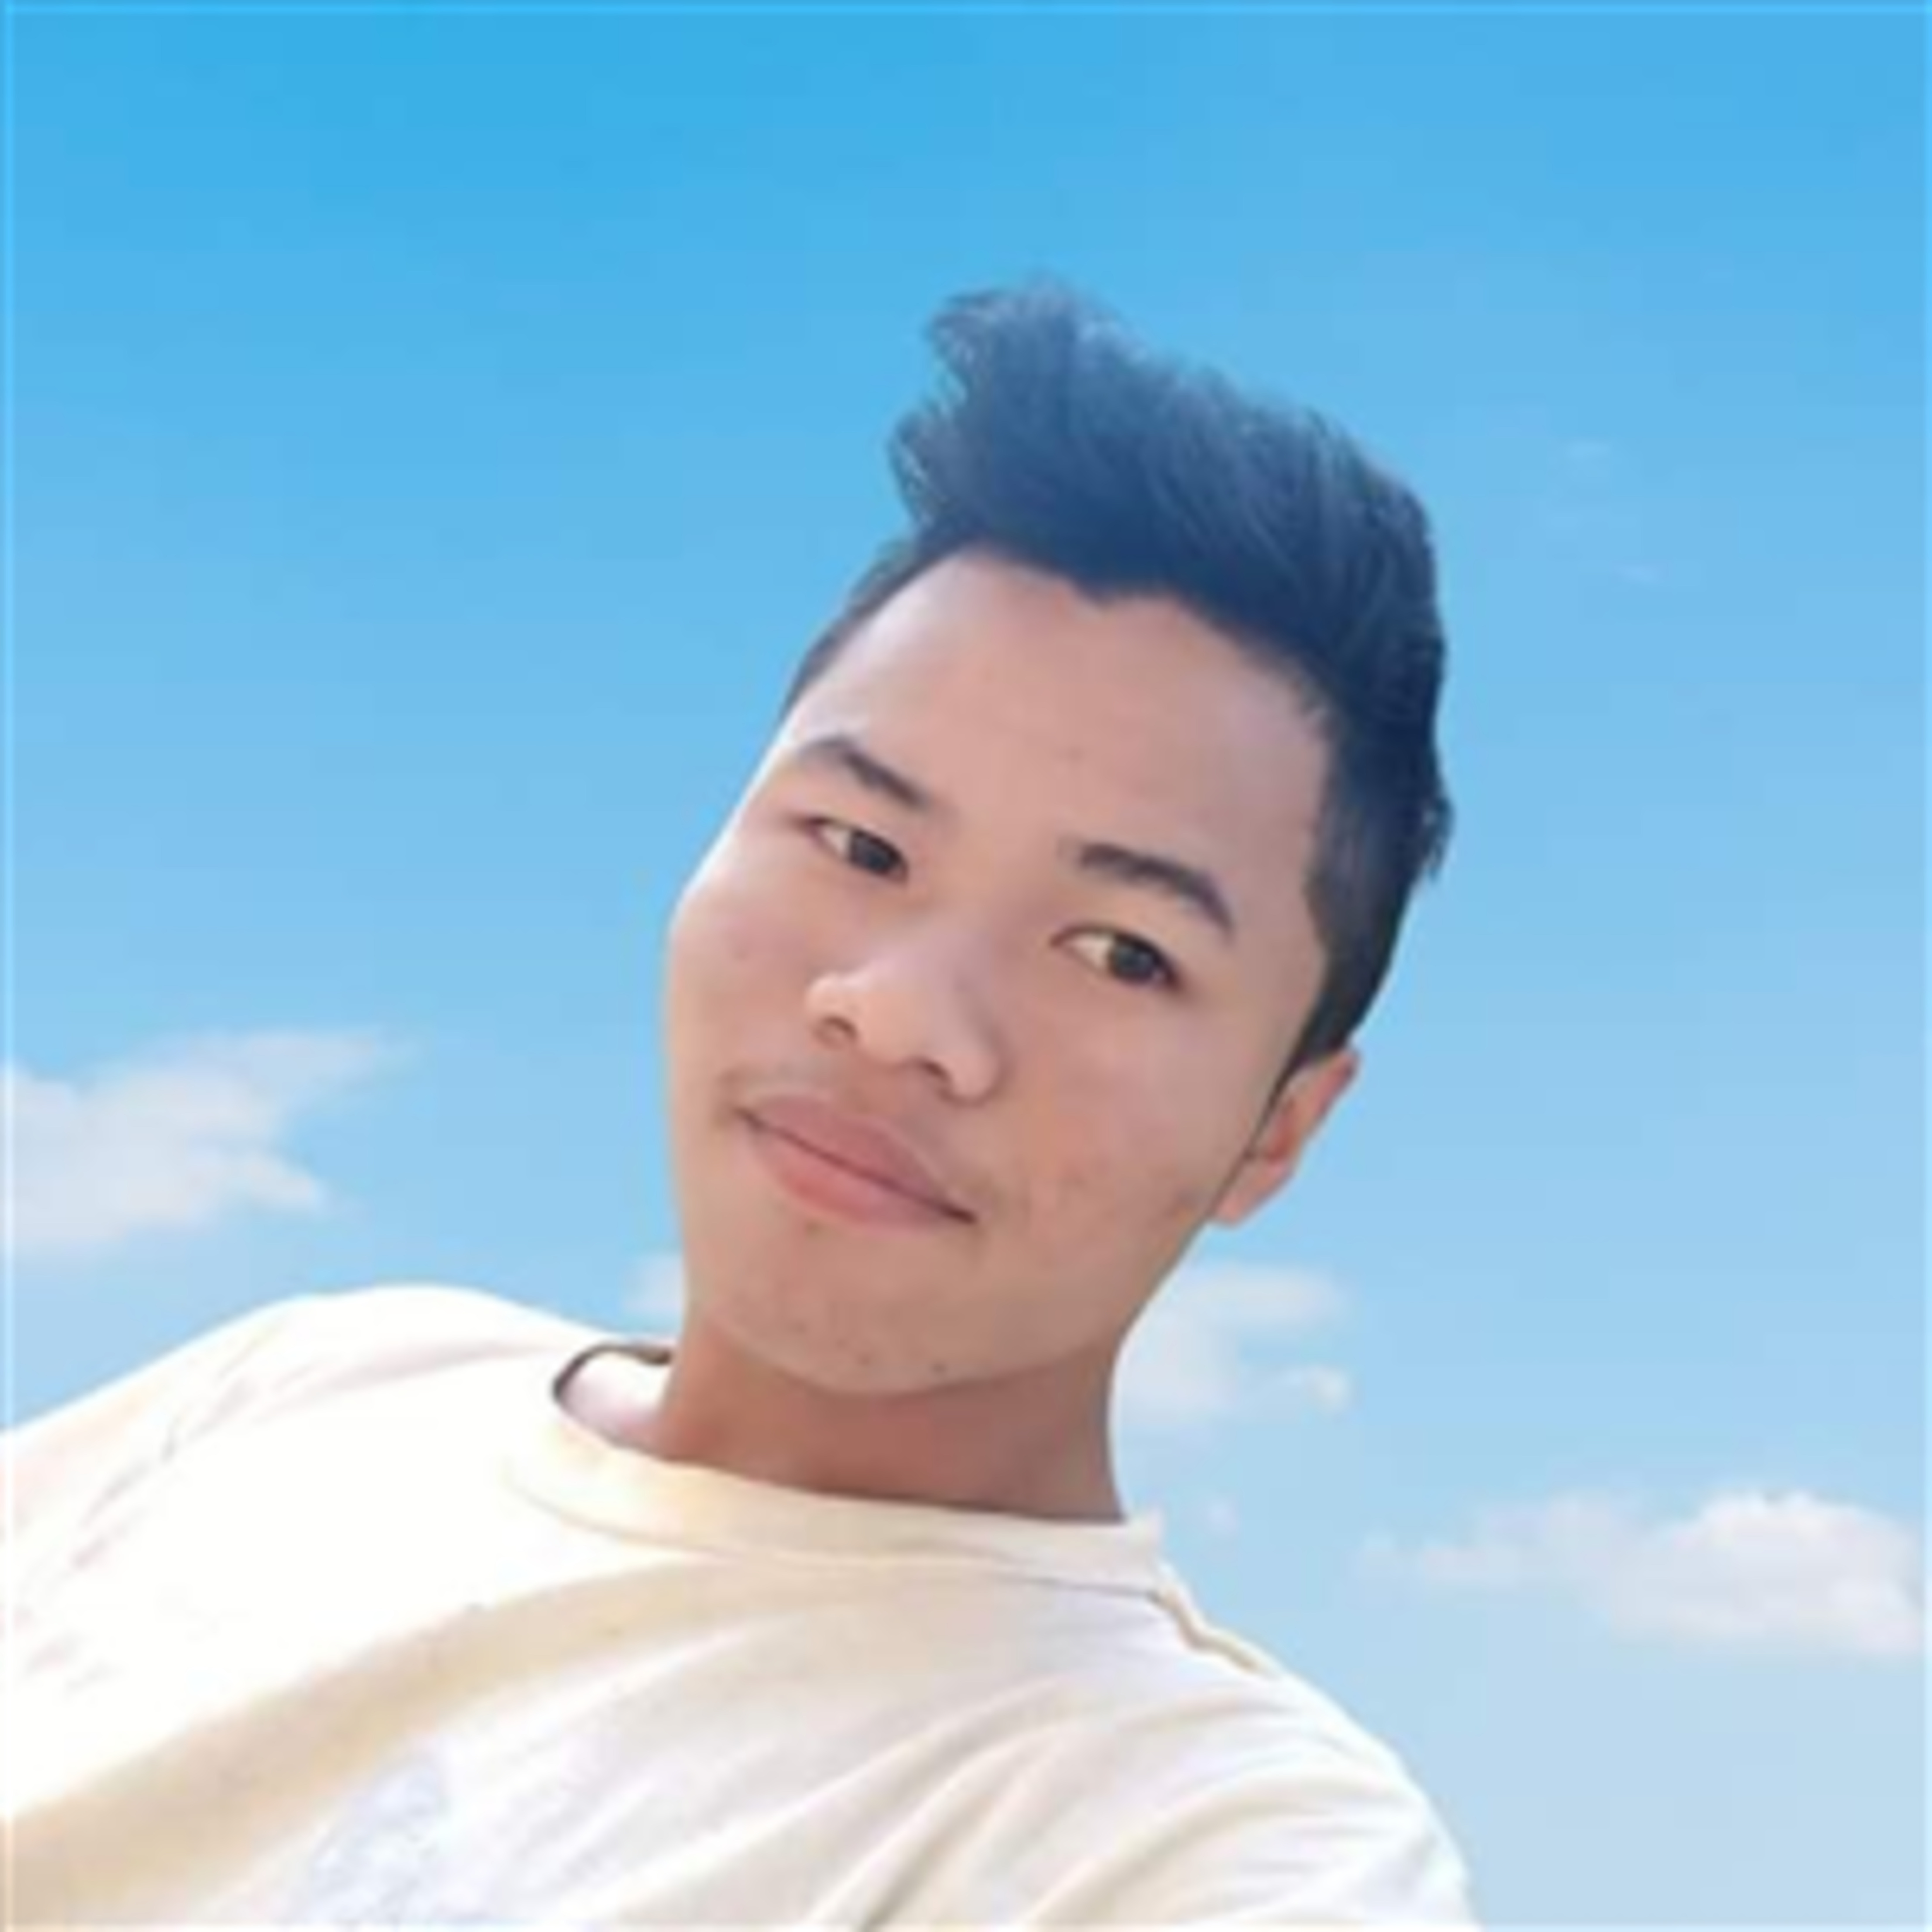
augustyn engty, artist, handsome, boy, photography, outdoor, portrait, model, winter, men, outdoors, indian, people, happy, People in nature, free image, hd wallpaper, download, male model, smiling, face, young boy, Smart Boy, person, forehead, cloud, lip, sky, smile, flash photography, jaw, eyelash, travel, t shirt, electric blue, selfie, portrait photography, ocean, horizon, photo shoot